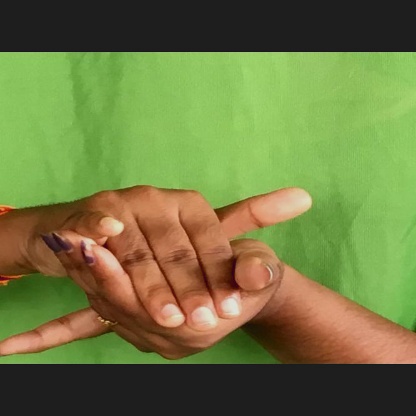
Mudra: Kurma